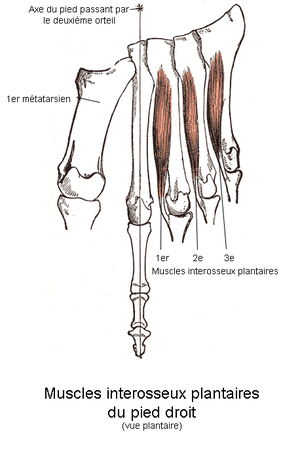
Les trois muscles interosseux plantaires sont des muscles situés chacun dans un des deuxième, troisième et quatrième espace intermétatarsien au niveau de la plante du pied. Il faut rappeler que l'axe du pied passe par le deuxième rayon ou orteil.